List of birds of South Carolina

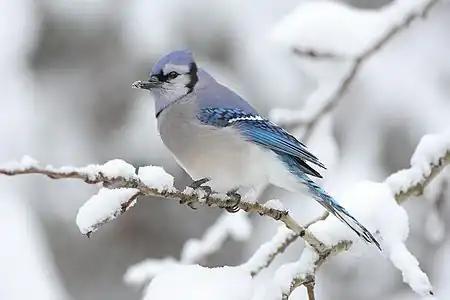
Blue jay

The family Corvidae includes crows, ravens, jays, choughs, magpies, treepies, nutcrackers, and ground jays. Corvids are above average in size for the Passeriformes. Some of the larger species show high levels of learned behavior. Five species have been recorded in South Carolina.